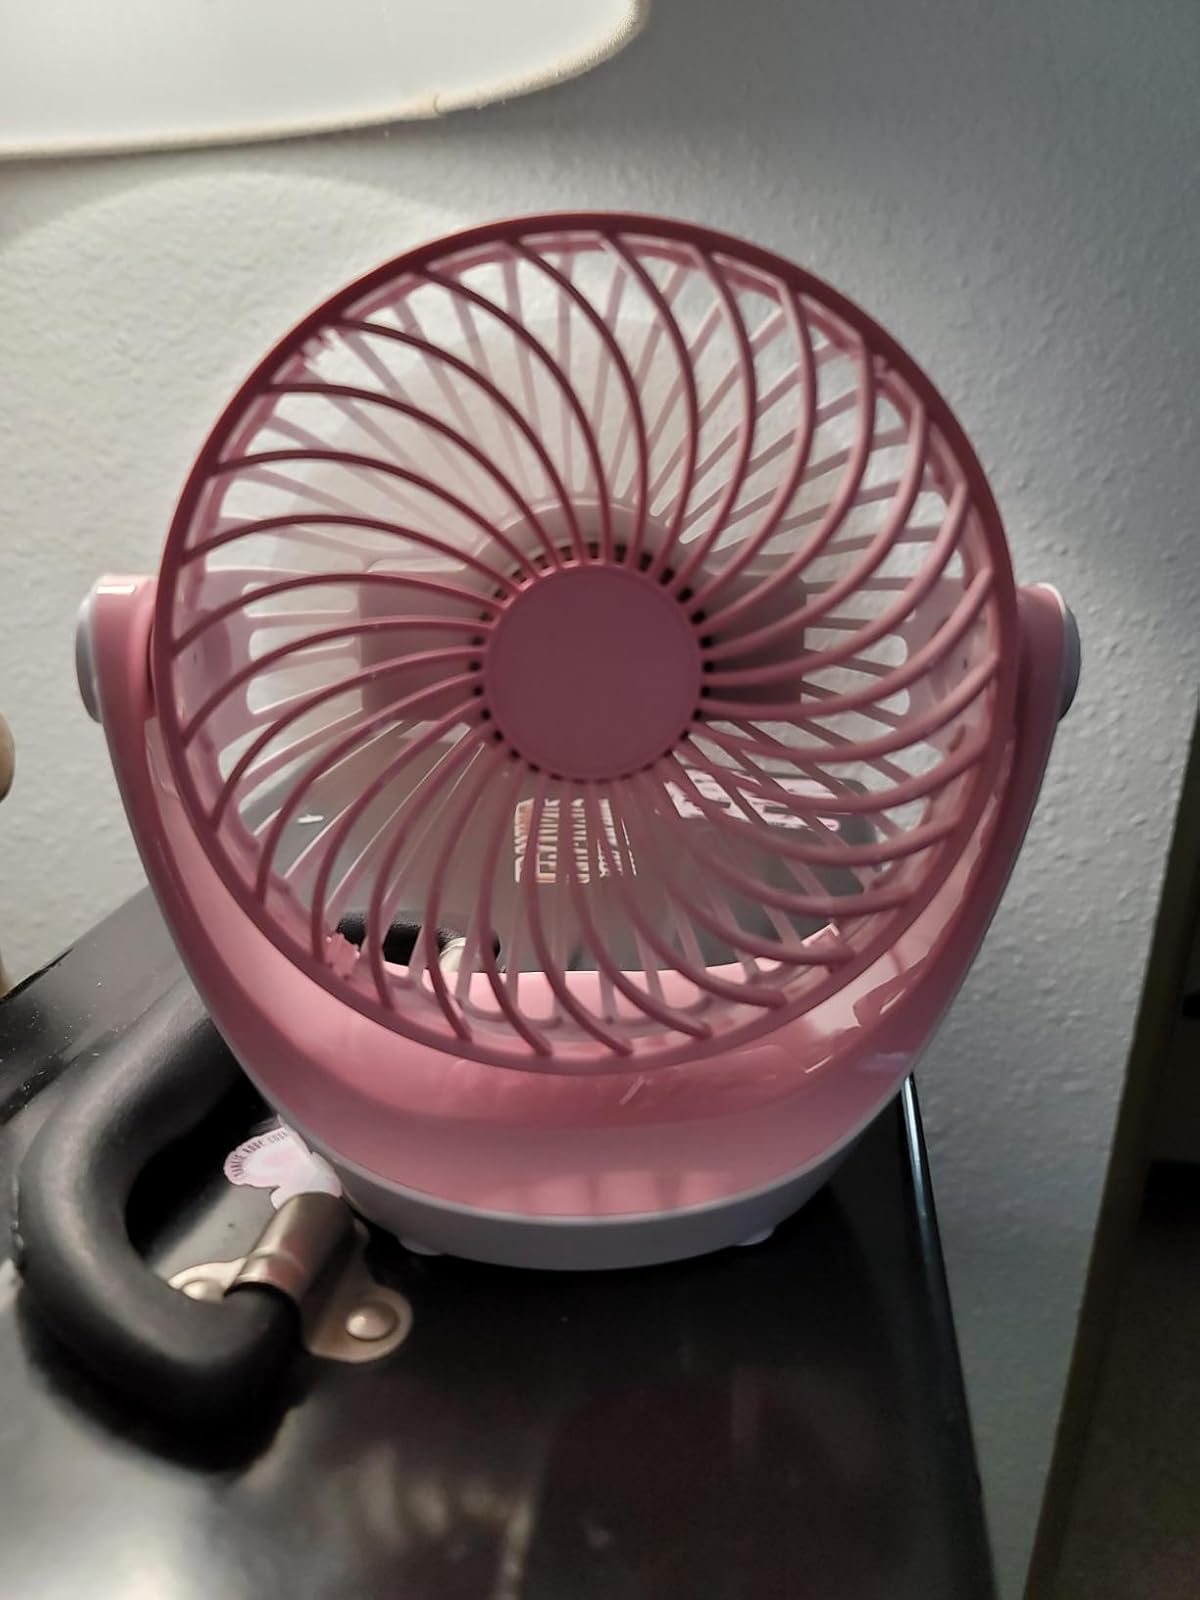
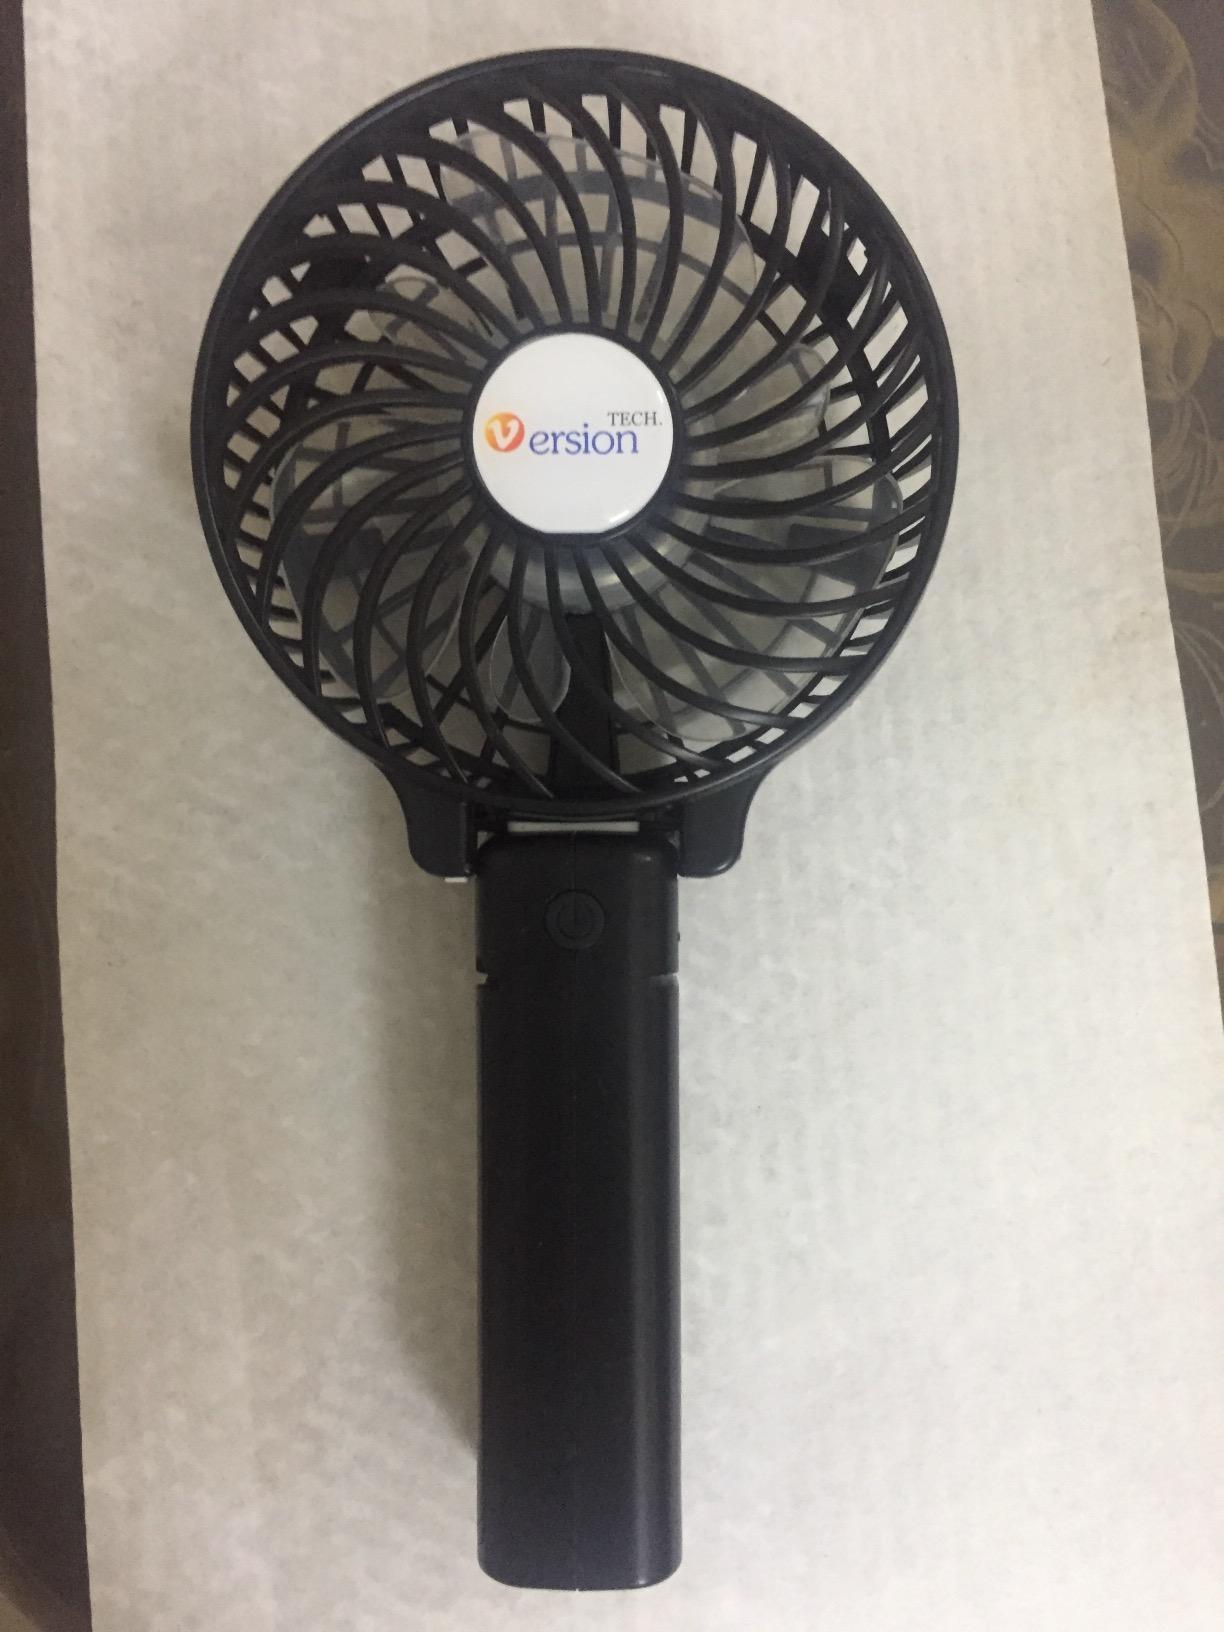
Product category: fan
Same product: no